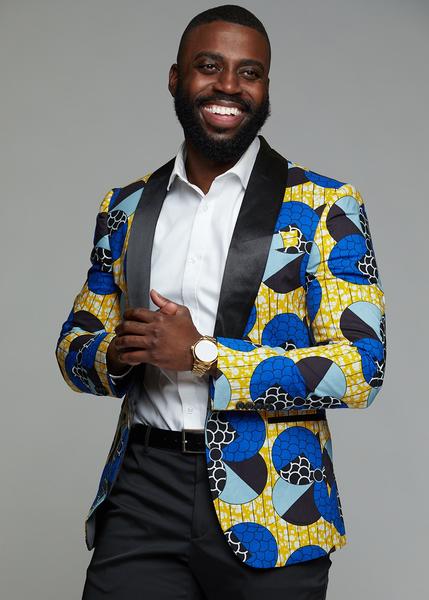
Gender: men